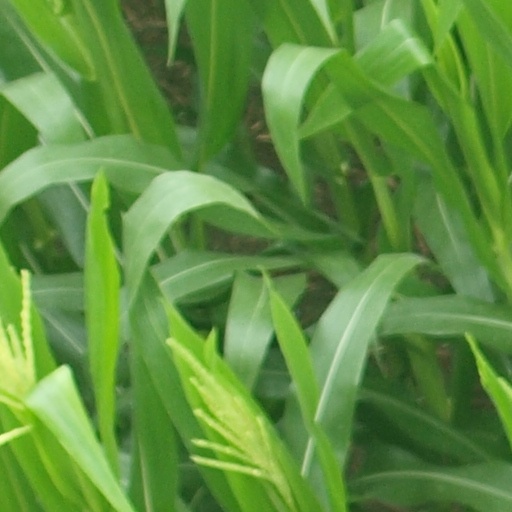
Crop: maize; corn